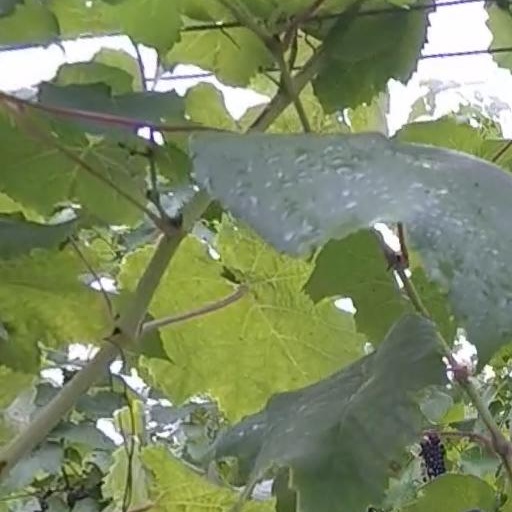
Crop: grape